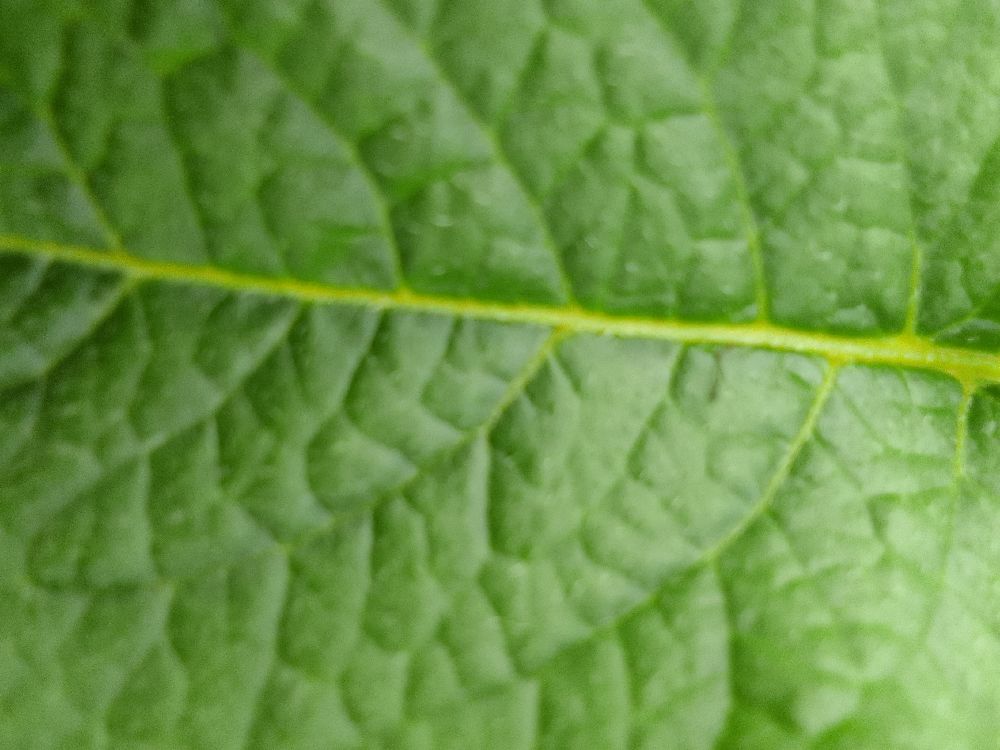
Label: Healthy